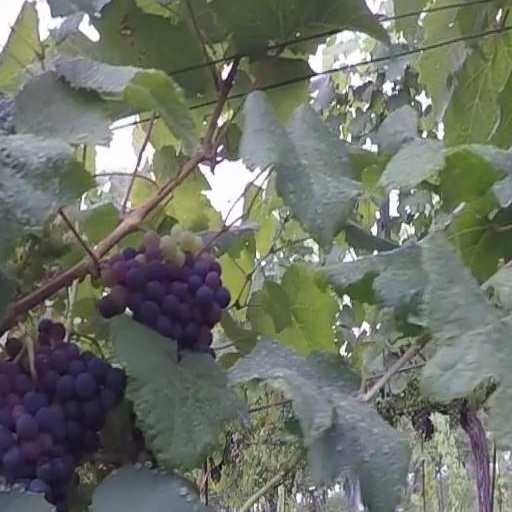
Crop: grape